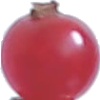
Label: Redcurrant 1